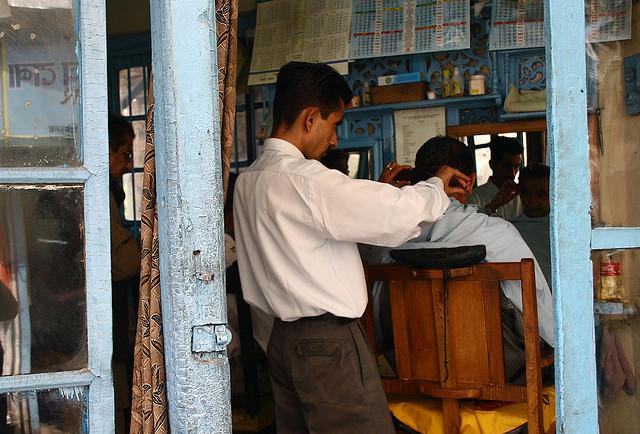
A man cutting another mans hair in a chair.